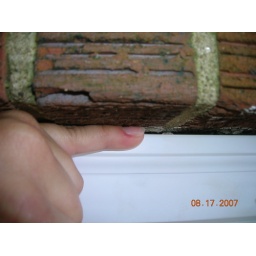
sideways, finger in front exterior 2nd bedroom window (no gap)